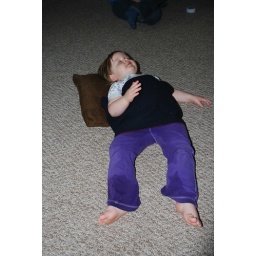
she made herself a bed on the floor...her pants are wet from going to the farmer's market in the rain